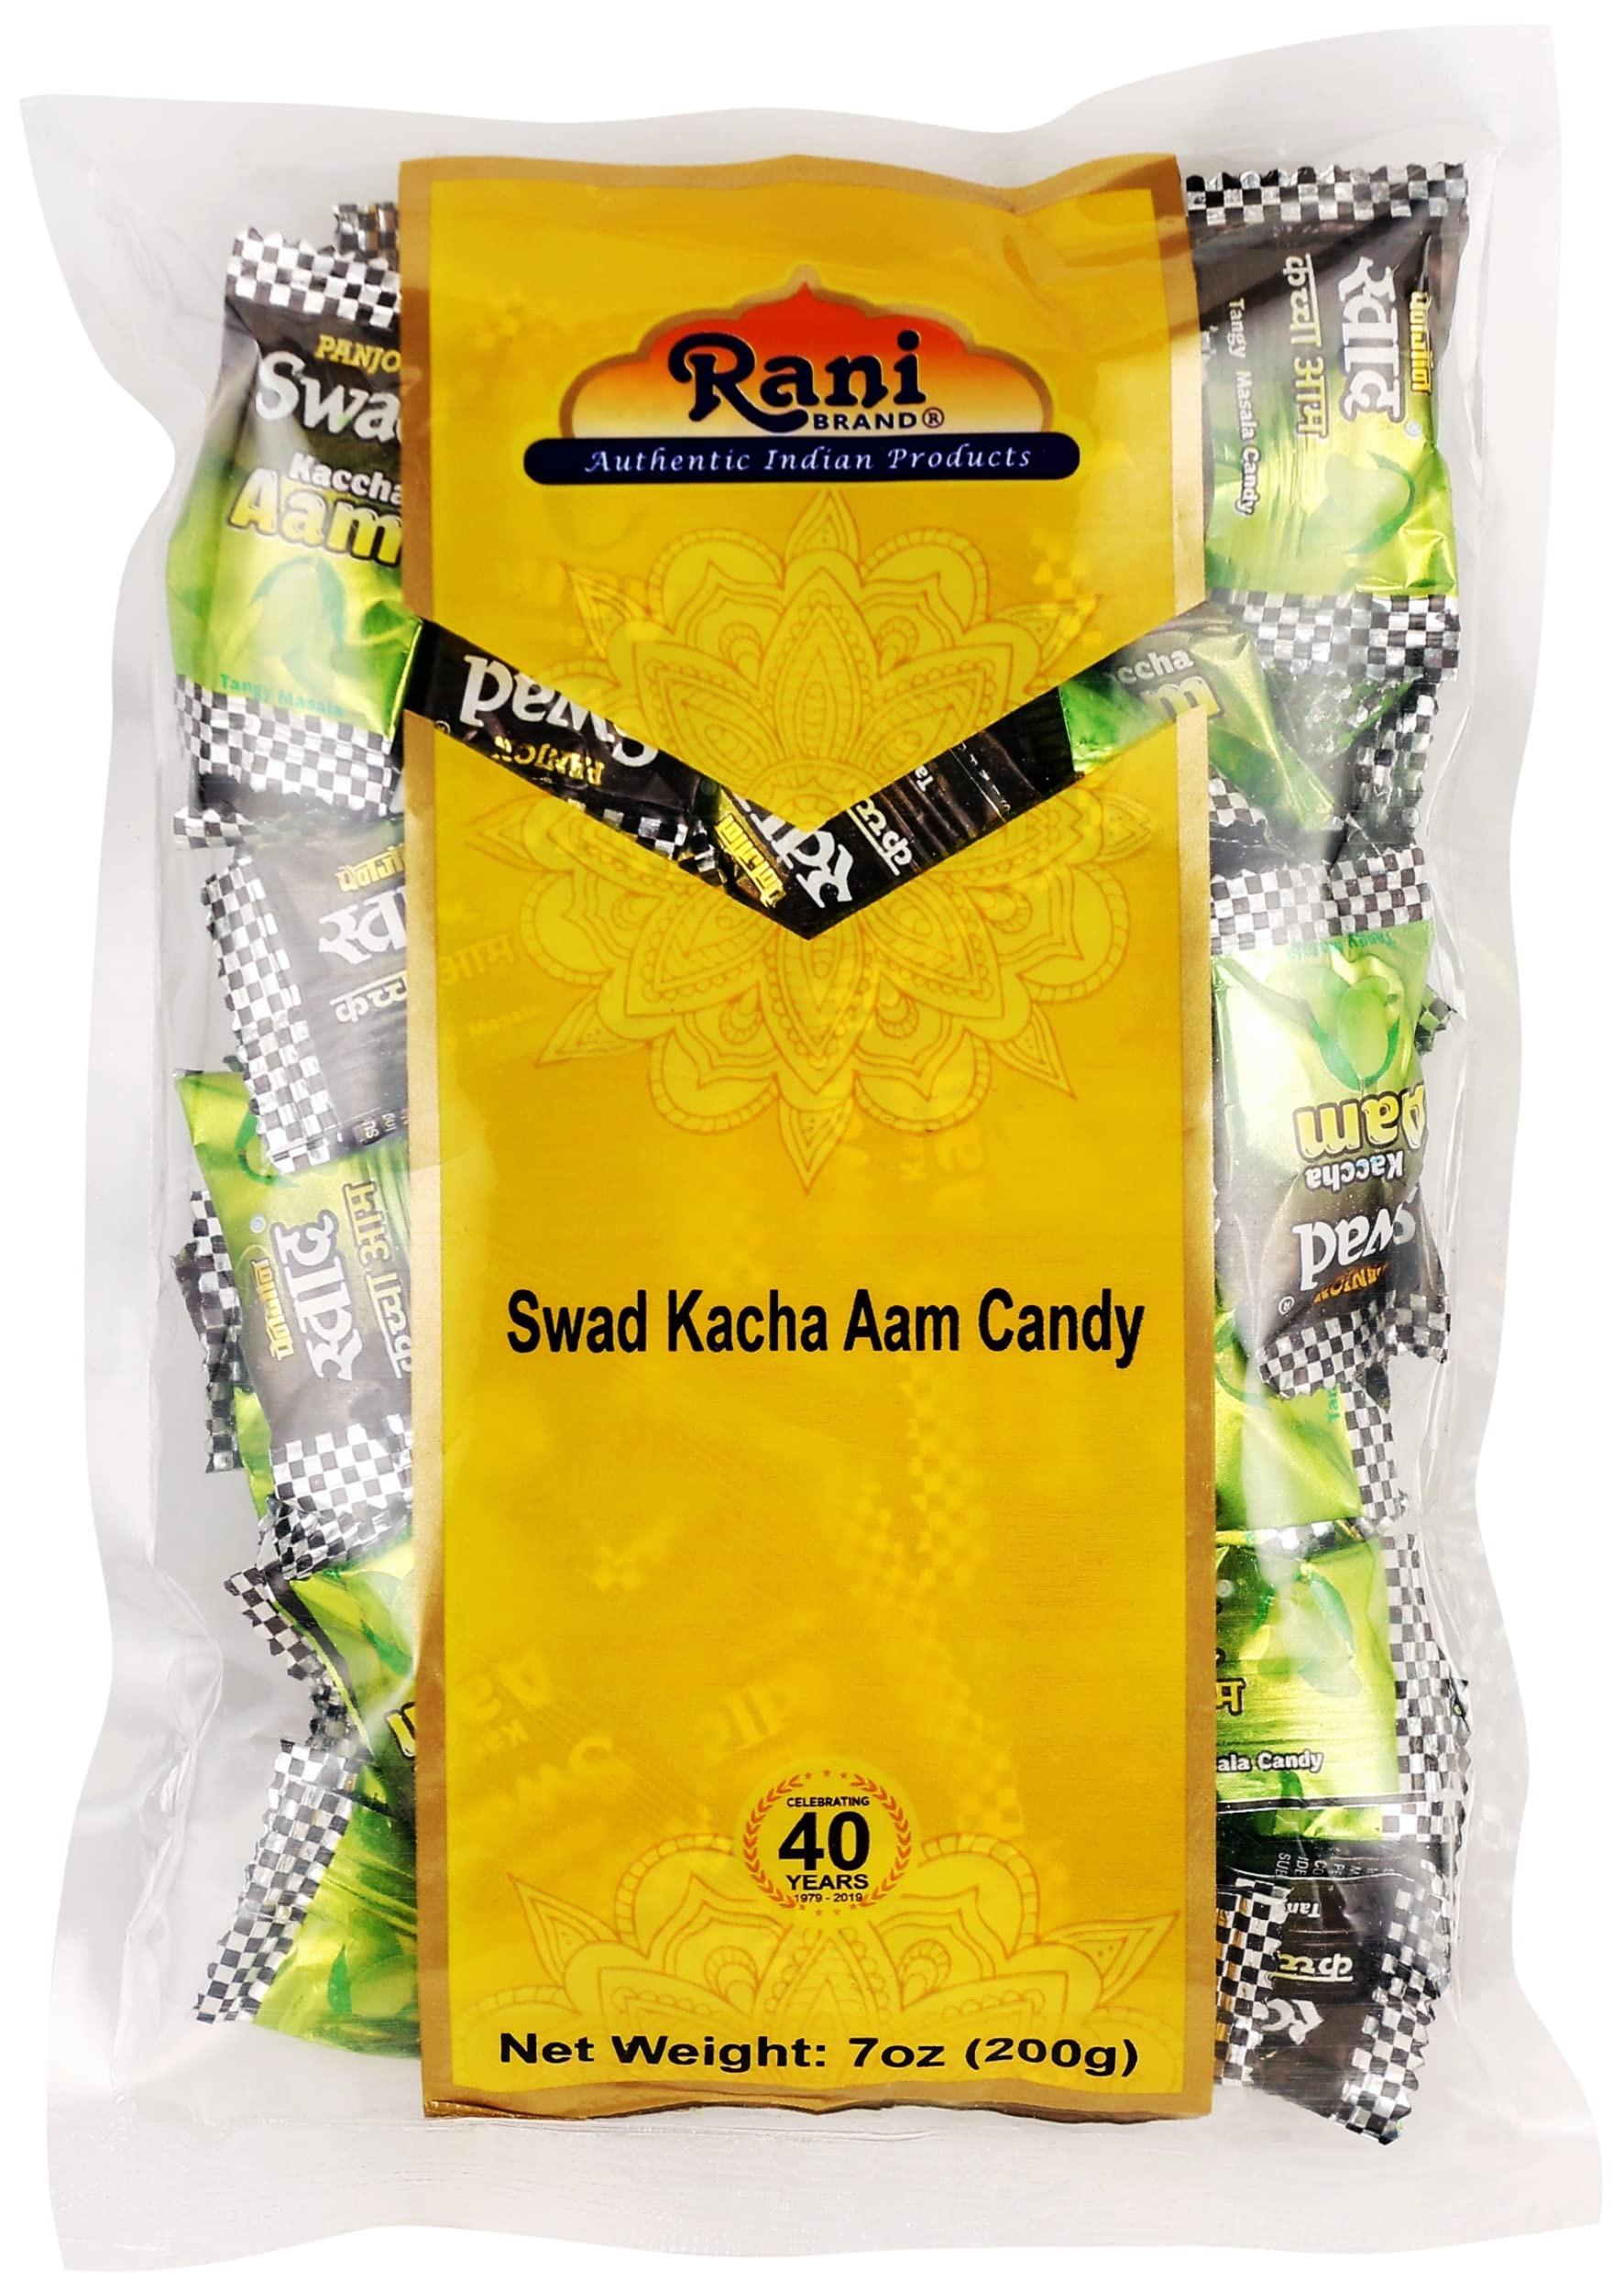
Item Name: Rani Swad Kacha Aam Candy 7oz (200g) Individually Wrapped ~ Indian Tasty Treats | Vegan | Gluten Friendly | NON-GMO | Indian Origin
Bullet Point 1: You'll LOVE our Swad Kacha Aam Candy by Rani Brand--Here's Why:
Bullet Point 2: 🍬Great Taste! This tasty Indian treat is a popular snack to kids and adult alike that is both 100% vegetarian and 100% delicious.
Bullet Point 3: 🍬Individually wrapped and packed in a no barrier Plastic Bag, let us tell you how convenient that is with these treats!
Bullet Point 4: 🍬Rani is a USA based company selling spices for over 40 years, buy with confidence!
Bullet Point 5: 🍬Net Wt. 7oz (200g), Authentic Indian Product (Product of India)
Product Description: Rani Candies are everyone's favorite around the family. Take a bite and lose yourself in childhood nostalgia. The candies are hard textured and kids love them. these sugar-based candies have a mounth-watering taste loved by kids and adults alike. the sweet, sour and fruity flavours explode in your mouth. Make all your celebration sweeter with these small jars of sweetness.
Value: 7.0
Unit: Ounce

Price: 8.99